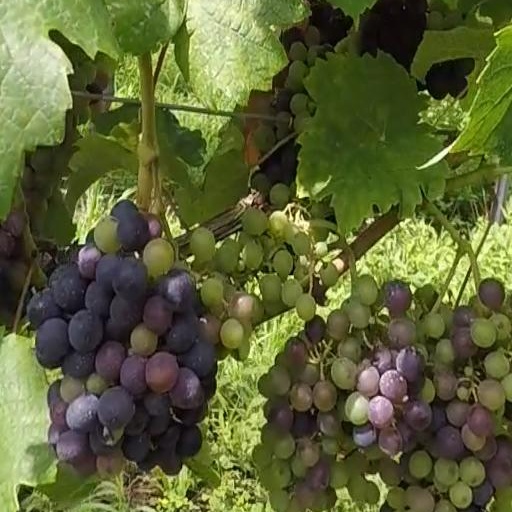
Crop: grape